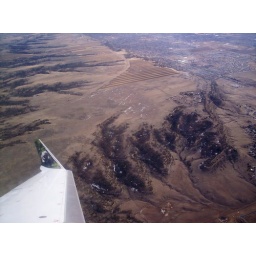
flying over Billings, MT, Rimrocks mountain plateau